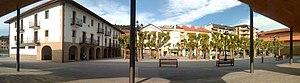
Lazkao en basque ou Lazcano en espagnol est une commune du Guipuscoa dans la communauté autonome du Pays basque en Espagne.